Maya (religion)

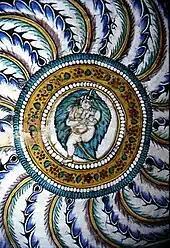
Markandeya sees Vishnu as an infant on a fig leaf in the deluge

In Puranas and Vaishnava theology, "māyā" is described as one of the nine shaktis of Vishnu. "Māyā" became associated with sleep; and Vishnu's "māyā" is sleep which envelopes the world when he awakes to destroy evil. Vishnu, like Indra, is the master of "māyā"; and "māyā" envelopes Vishnu's body. The "Bhagavata Purana" narrates that the sage Markandeya requests Vishnu to experience his "māyā". Vishnu appears as an infant floating on a fig leaf in a deluge and then swallows the sage, the sole survivor of the cosmic flood. The sage sees various worlds of the universe, gods etc. and his own hermitage in the infant's belly. Then the infant breathes out the sage, who tries to embrace the infant, but everything disappears and the sage realizes that he was in his hermitage the whole time and was given a flavor of Vishnu's "māyā". The magic creative power, "Māyā" was always a monopoly of the central Solar God; and was also associated with the early solar prototype of Vishnu in the early Aditya phase.